Le Locle railway station

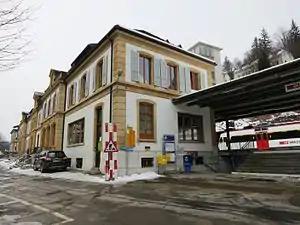
The station building in 2014

Le Locle railway station is a railway station in the municipality of Le Locle, in the Swiss canton of Neuchâtel. It is located at the junction of the standard gauge Neuchâtel–Le Locle-Col-des-Roches line of Swiss Federal Railways and the gauge of .